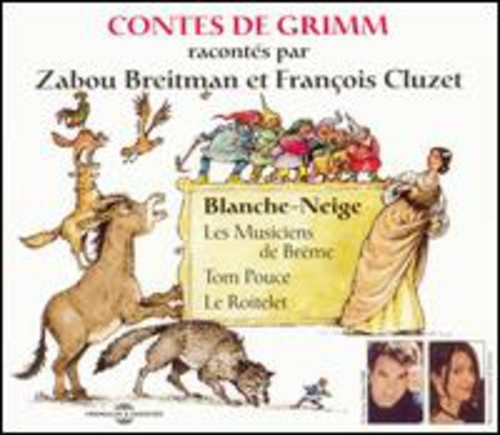
BREITMAN/CLUZET - Blanche Neige Tales By Grimm [CD]
This CD features four masterpieces issued from popular tales and promoted to the status of European literature by brothers Grimm during 19th century. Here they are narrated by two actors, Zabou Breitman and Francois Cluzet in a musical creation composed by Alexandros Markos. Four tales are here told (in French): "Blanche Neige," "Les Musicians de Bohme," "Tom Pouce" and "Le Roitelet." Tracklist: Blanche-Neige Blanche-Neige: Au Bout D'une Ann Le Roi Ousa Blanche-Neige: Avant de Rentrer Au Chau, Il Attrapa Un Marcassin Blanche-Neige: Mais Le Septi, Quand Il Regarda Son Lit Blanche-Neige: La Reine en Fut Boulevers Blanche-Neige: Par Bonheur, Le Soir Ne Tarda Pas Se Coucher Blanche-Neige: Et Quand la Reine Fut de Retour Au Palais Blanche-Neige: Apravoir Rev Ses Plus Beaux Atours Musiciens de BR 1 Musiciens de BR: Viens Donc BR Avec Nous 1 Musiciens de BR: Puis LS Quatre Musiciens Ayant Termineur 1 Tom Pouce 1 Tom Pouce: C'est Range en Effet, Rndit L'autre 1 Tom Pouce: Quand Ils Se Furent Bien Oign. 1 Tom Pouce: La Servante Se Leva Dl'aurore 1 Tom Pouce: Le Loup Ne Se Fit Pas Rter Deux Fois 1 Roitelet 1 Roitelet: Je Connais Une Histoire de Ce Temps 1 Roitelet: Les Petits Oiseaux Furent Les Premiers Ralentir 2 Roitelet: Ils Confint la Garde Au Hibou UPC: 3448960284028 Label: FREMEAUX & ASSOC. FR Release Date: 5.25.04 Format: CD
Brand: NAXOS OF AMERICA, INC
Category: Media > Music & Sound Recordings > Spoken Word & Field Recordings